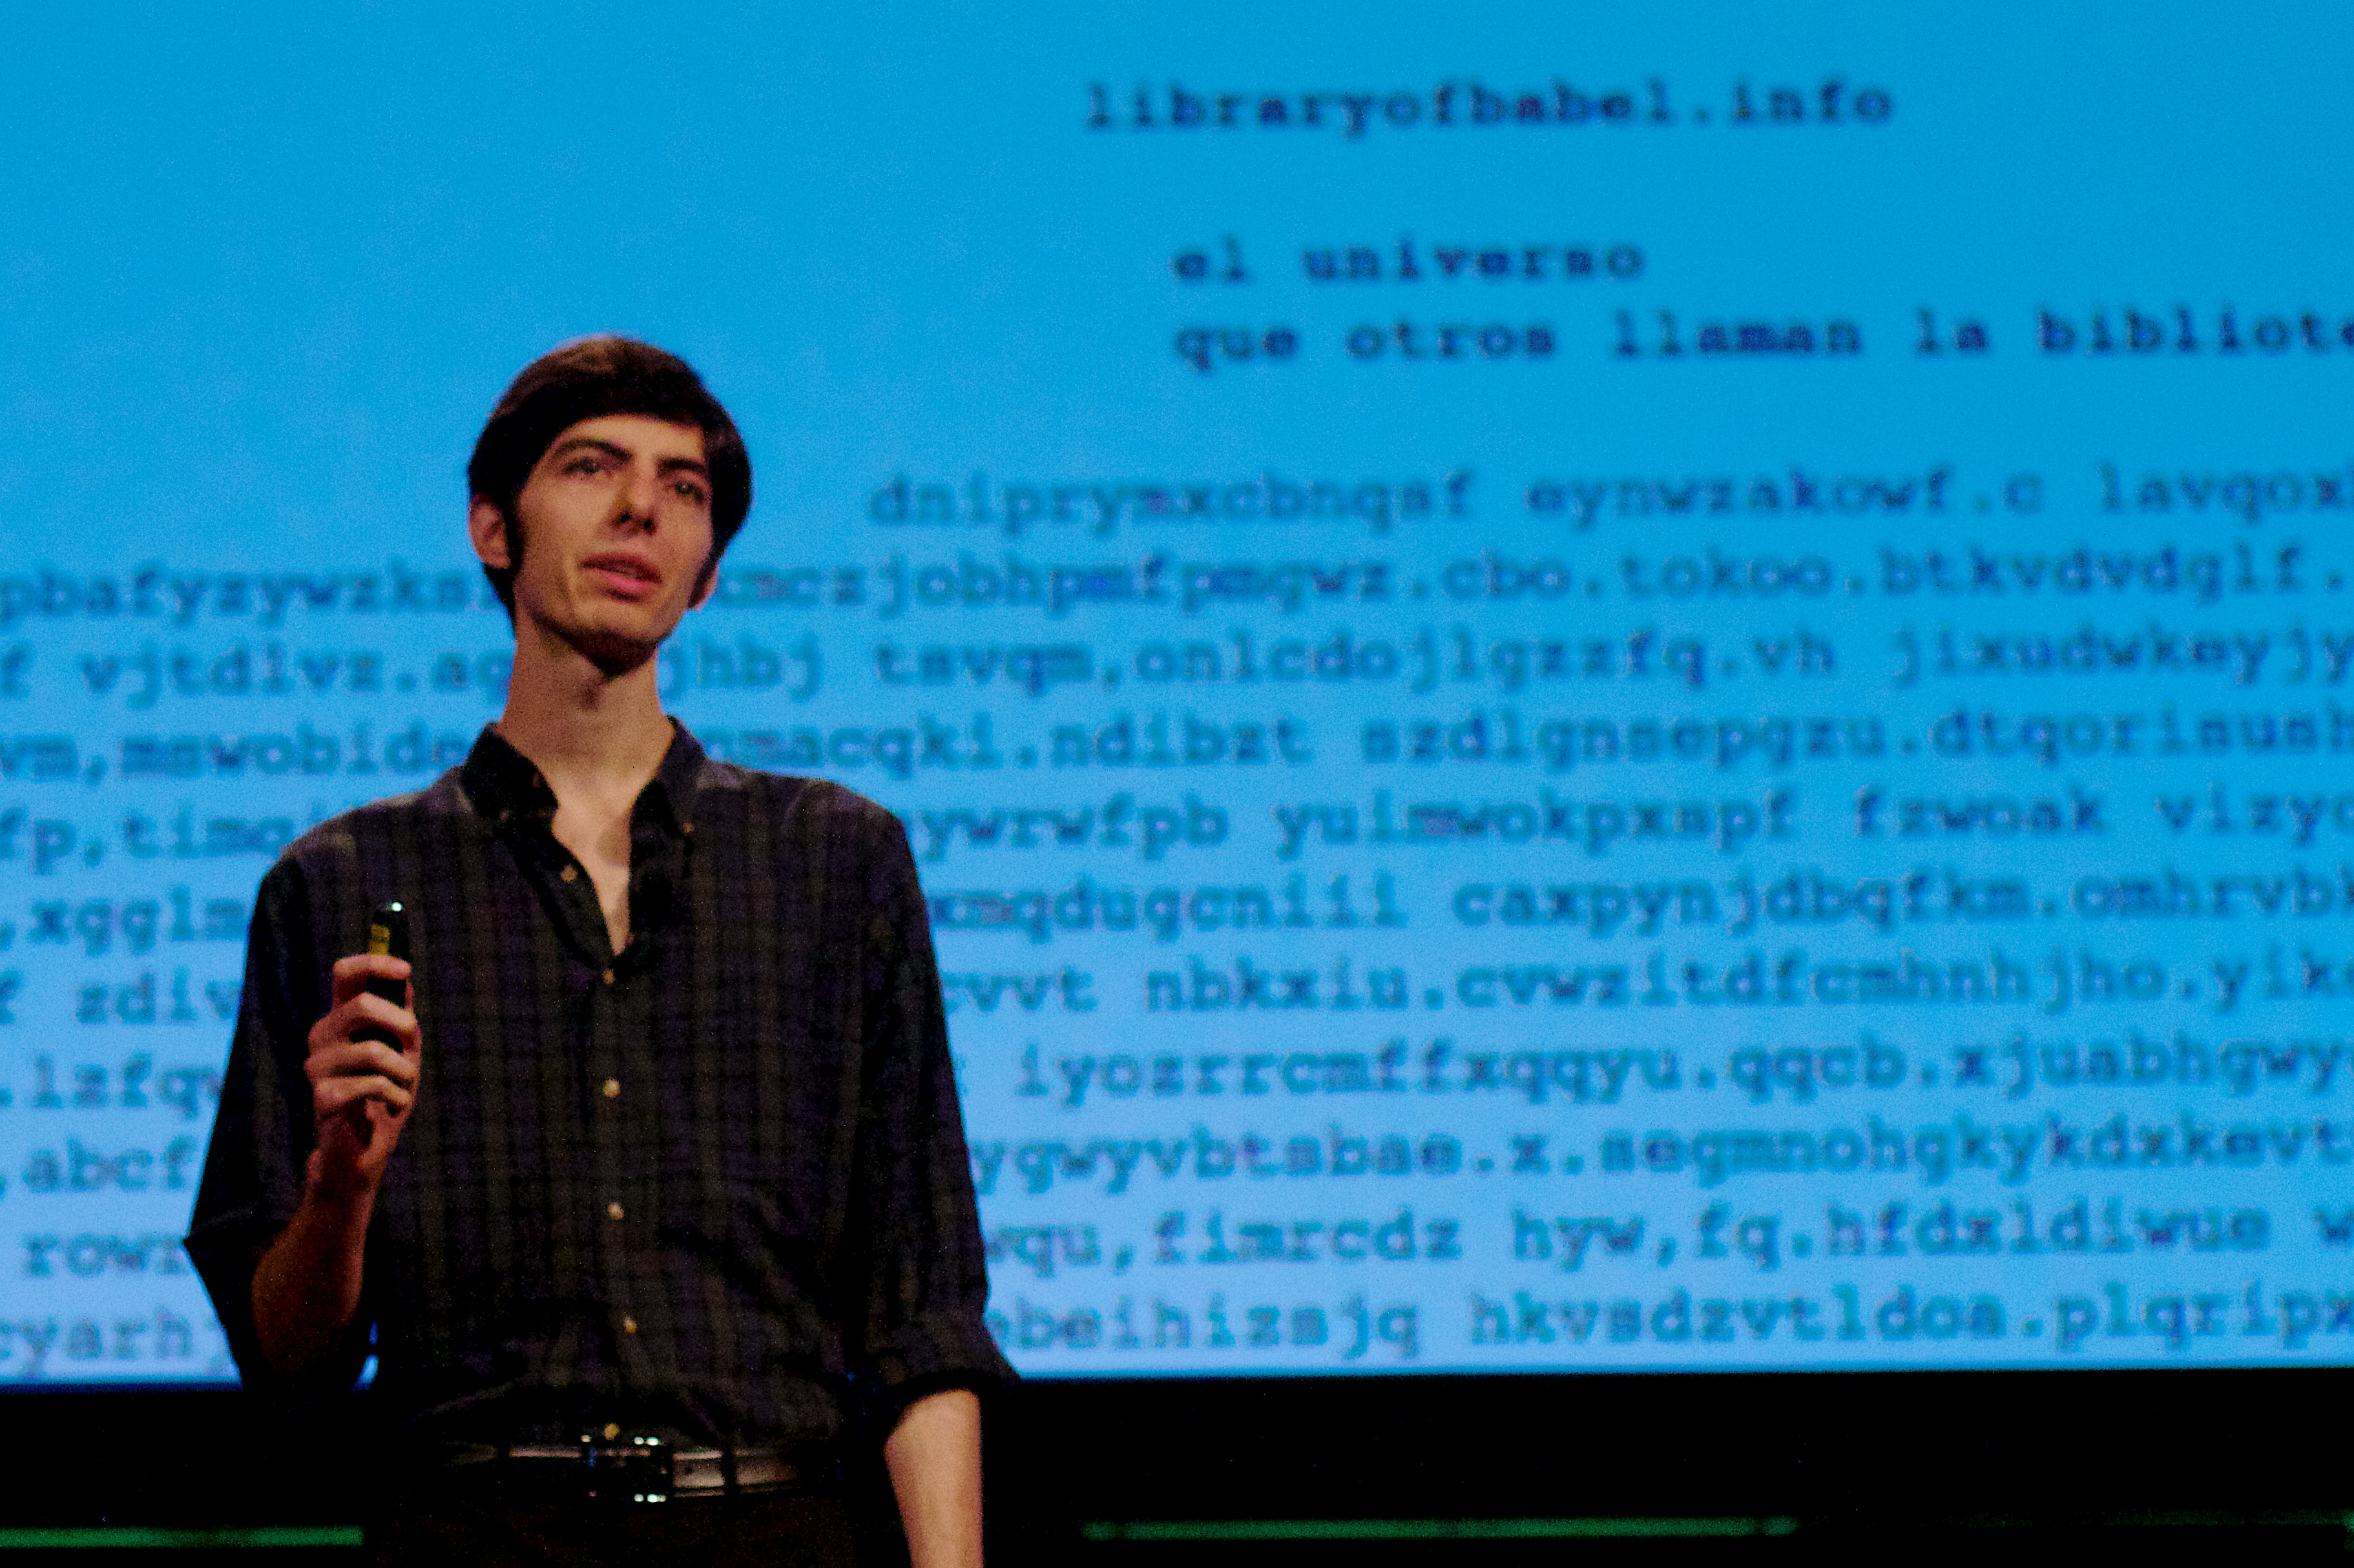
brand, speech, lecture, tedxusagrado, presentation